Describe the emotion expressed in this image:  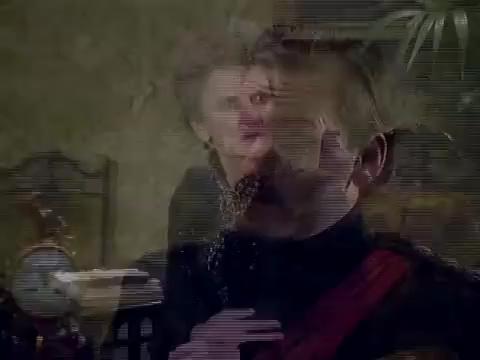
This person displays Pain, valence and arousal with low intensity.